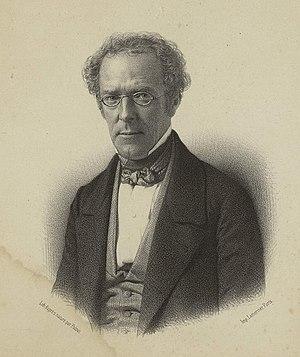
Prosper Duvergier de Hauranne (1798-1881)
Cet article présente la liste des membres de l'Académie française, rangée par ordre chronologique de leur élection à chaque fauteuil. Cette liste est précédée d'une liste réduite portant uniquement sur les membres actuels et présentée successivement selon quatre modes de rangement : par ordre alphabétique, par numéro de fauteuil, par date d'élection et par date de naissance.
Prosper Duvergier de Hauranne, né le 3 août 1798 à Rouen et mort le 20 mai 1881 à Herry, est un journaliste et homme politique français.